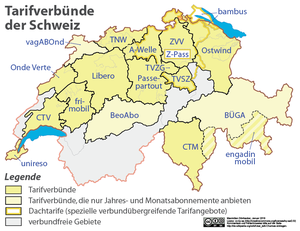
Carte des communautées tarifaires de la Suisse